Toyota Supra in motorsport

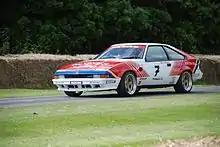
Toyota Supra Mk II used in the 1985 British Saloon Car Championship by Team Toyota GB

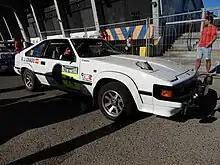
1982 Mk II Supra used in the Rally de Portugal

During the Group A period, Toyota used the Mk II for Division 3 category touring car racing, especially in the JTCC (Japan), ETCC (Europe), BTCC Britain) and ATCC (Australia) with the AE86 competing in Division 1.